Wilson Pickett

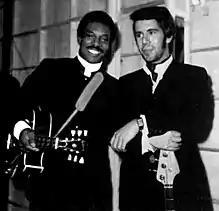
Wilson Pickett with Pino Presti during the European tour in 1970

Following these two hits, Pickett returned to Muscle Shoals and the band featuring David Hood, Hawkins and Tippy Armstrong. This lineup recorded Pickett's fifth and last R&B No. 1 hit, "Don't Knock My Love, Pt. 1". It was another Pickett recording that rang up sales in excess of a million copies. Two further hits followed in 1971: "Call My Name, I'll Be There" (No. 10 R&B, No. 52 pop) and "Fire and Water" (No. 2 R&B, No. 24 pop), a cover of a song by the rock group Free.